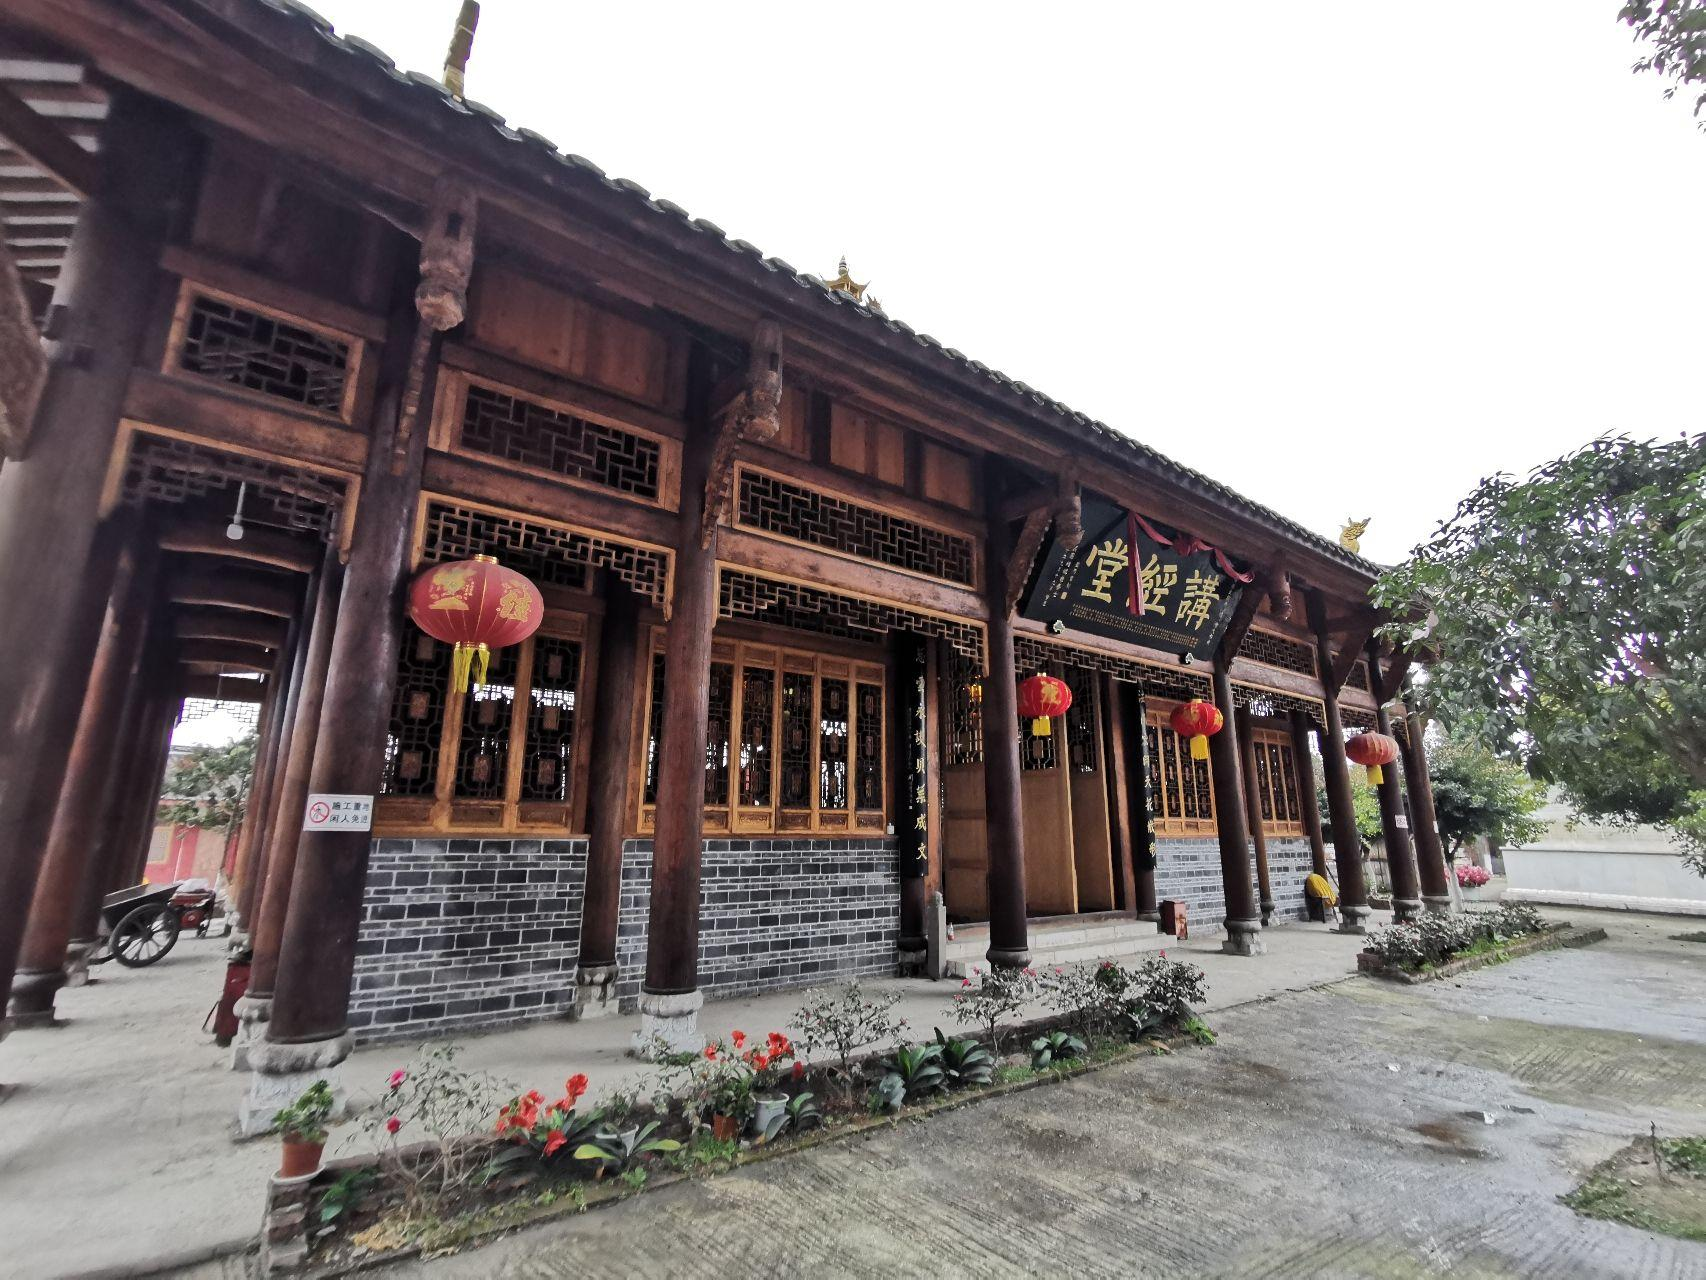
地标名称：武显寺
所在城市：成都市·彭州市